Crayfish plague

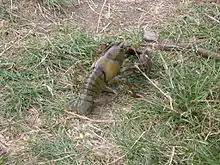
Signal crayfish, rear view, from Grand Union Canal near its inflow/overflow with the River Nene.

Transport of signal crayfish, red swamp crayfish and infected native European freshwater crayfish between waters is the main cause of contamination, though the disease can also be spread via items that have been in contact with contaminated water, such as a fishing tackle or footwear. The spores are sensitive to high or low temperatures. Most authorities have local rules and regulations to minimize the movement of water between different waterbodies (in for example a boat), and recommend that crayfish used as bait should come from the same water as that being fished, or should be frozen to at least for one day before use, if there is a risk of contamination. The spores of crayfish plague disappear from an infected water system (connected lakes and rivers) within a few weeks once the last infected crayfish is removed. Reintroduction is then possible, as long as no infected waters are in contact with the lake.